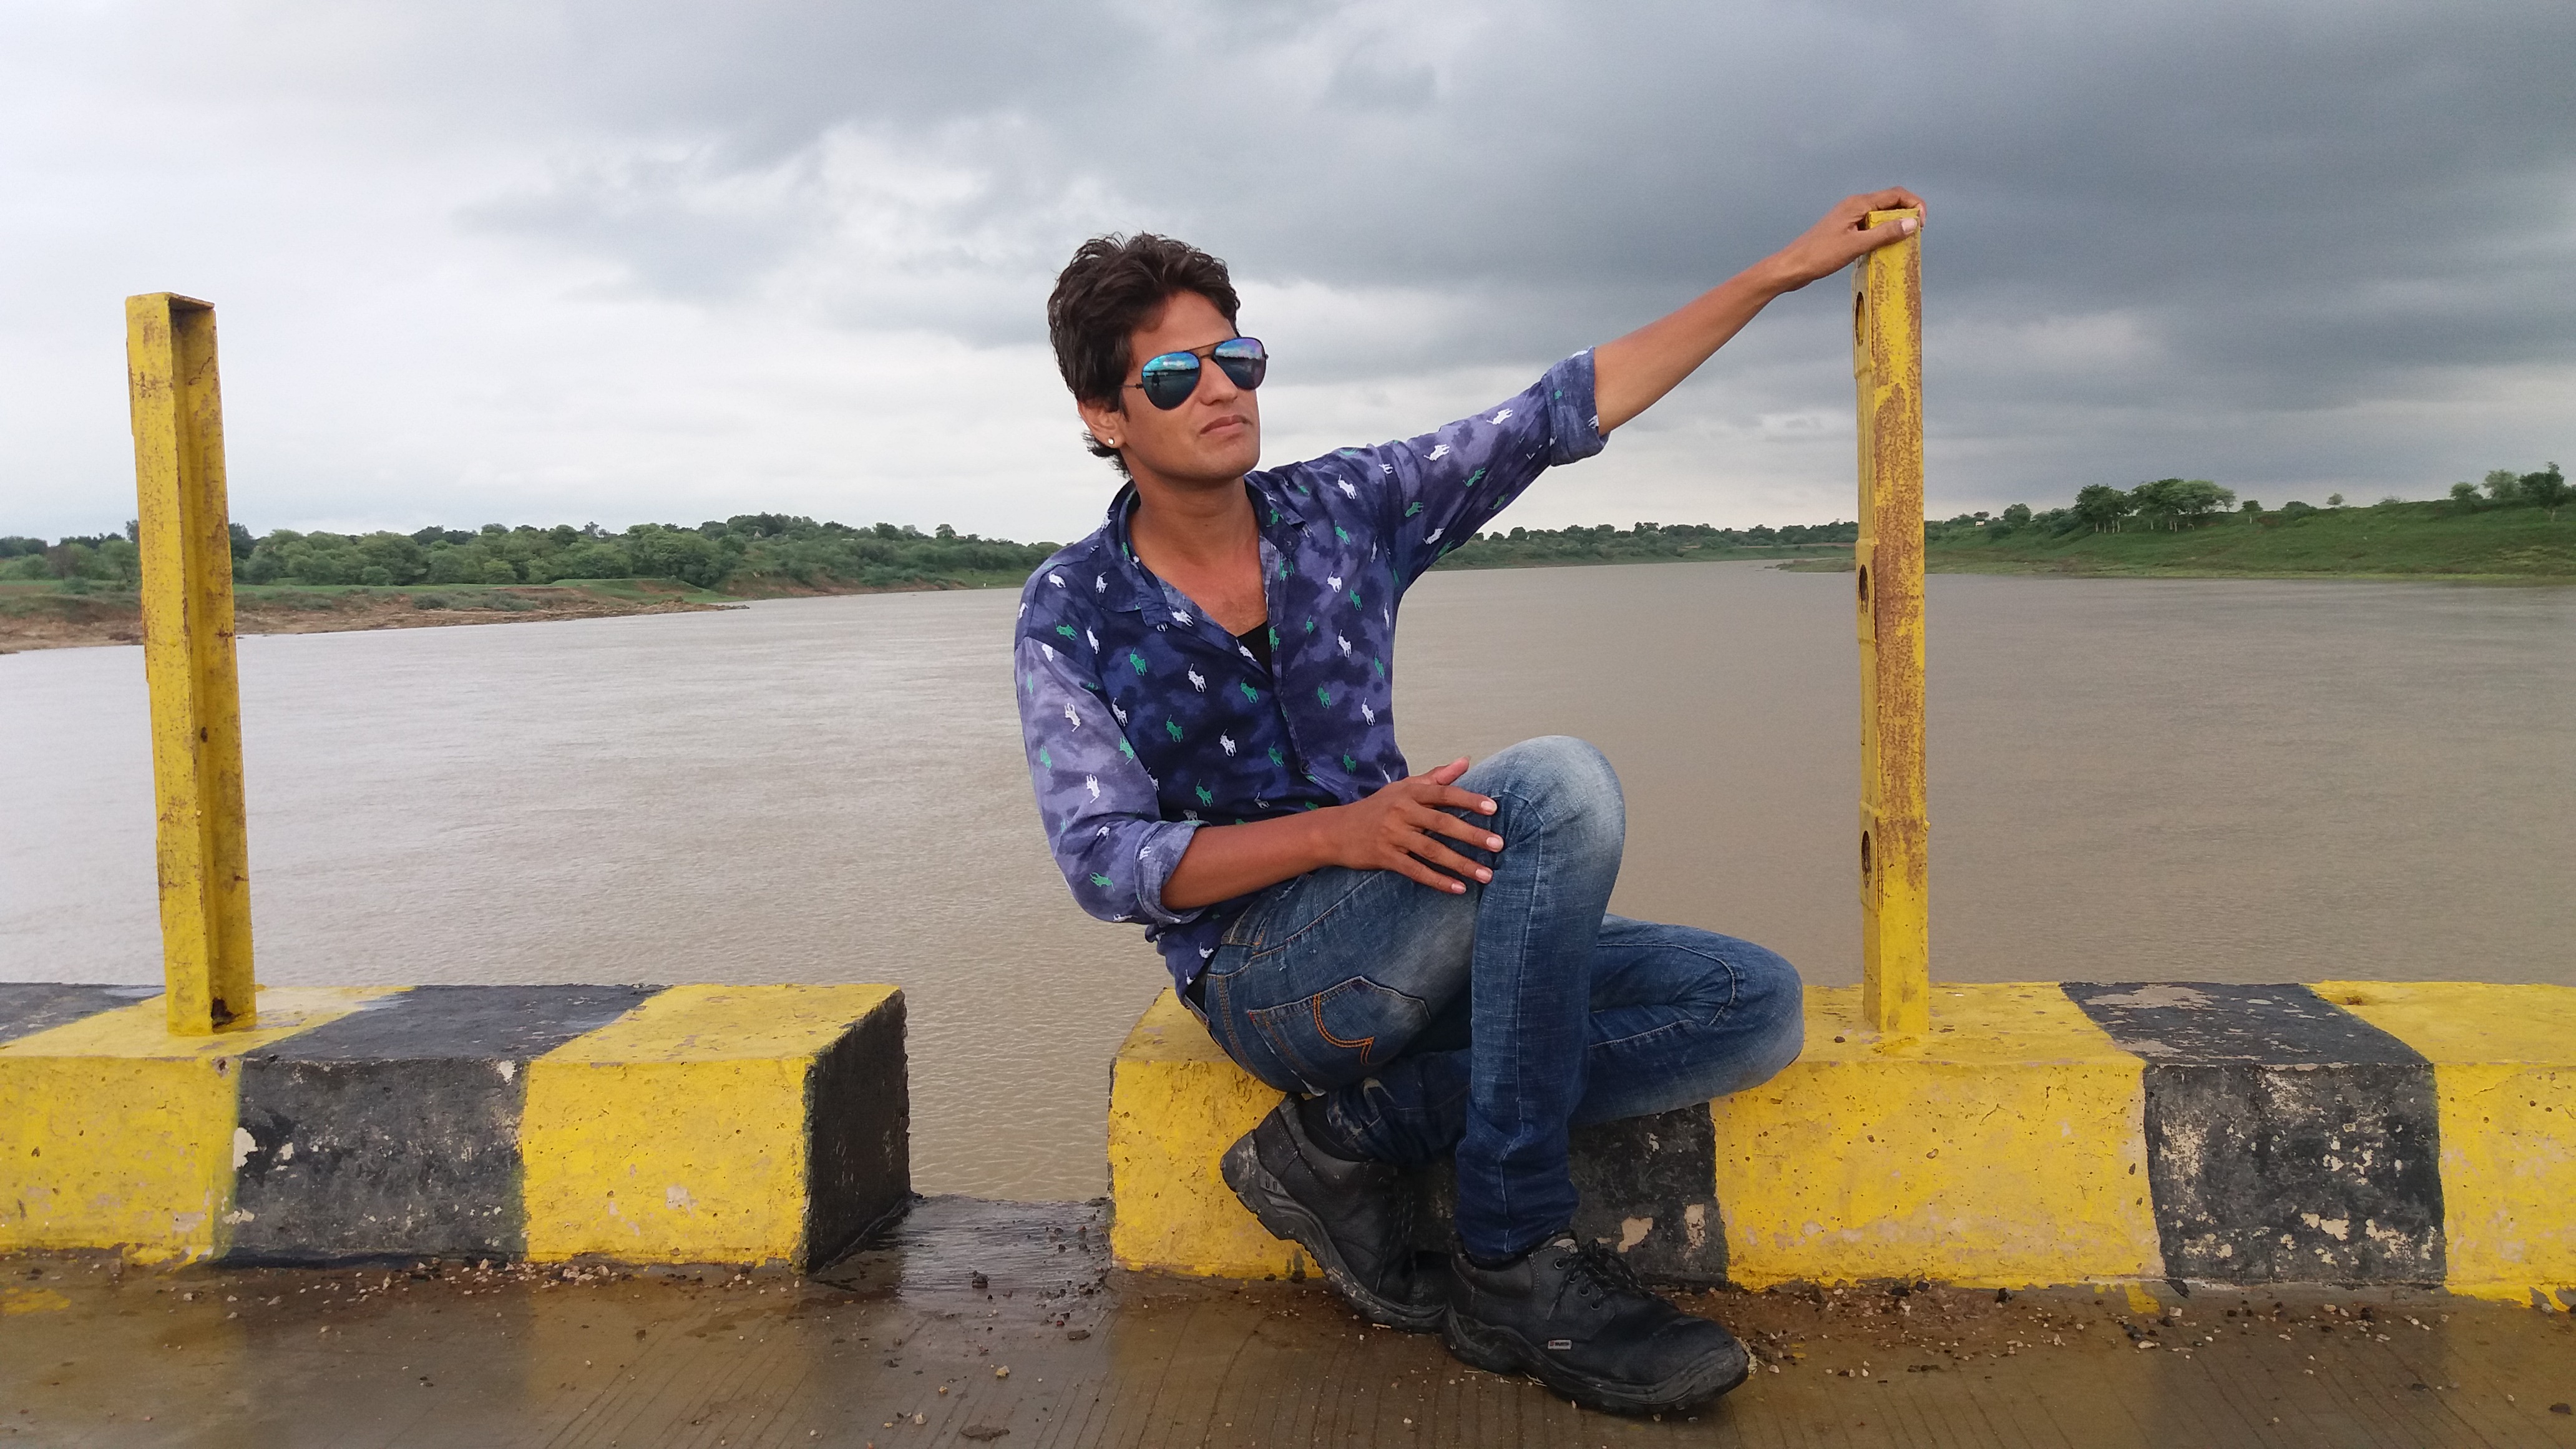
man, yellow, water, vacation, fun, leisure, recreation, travel, tourism